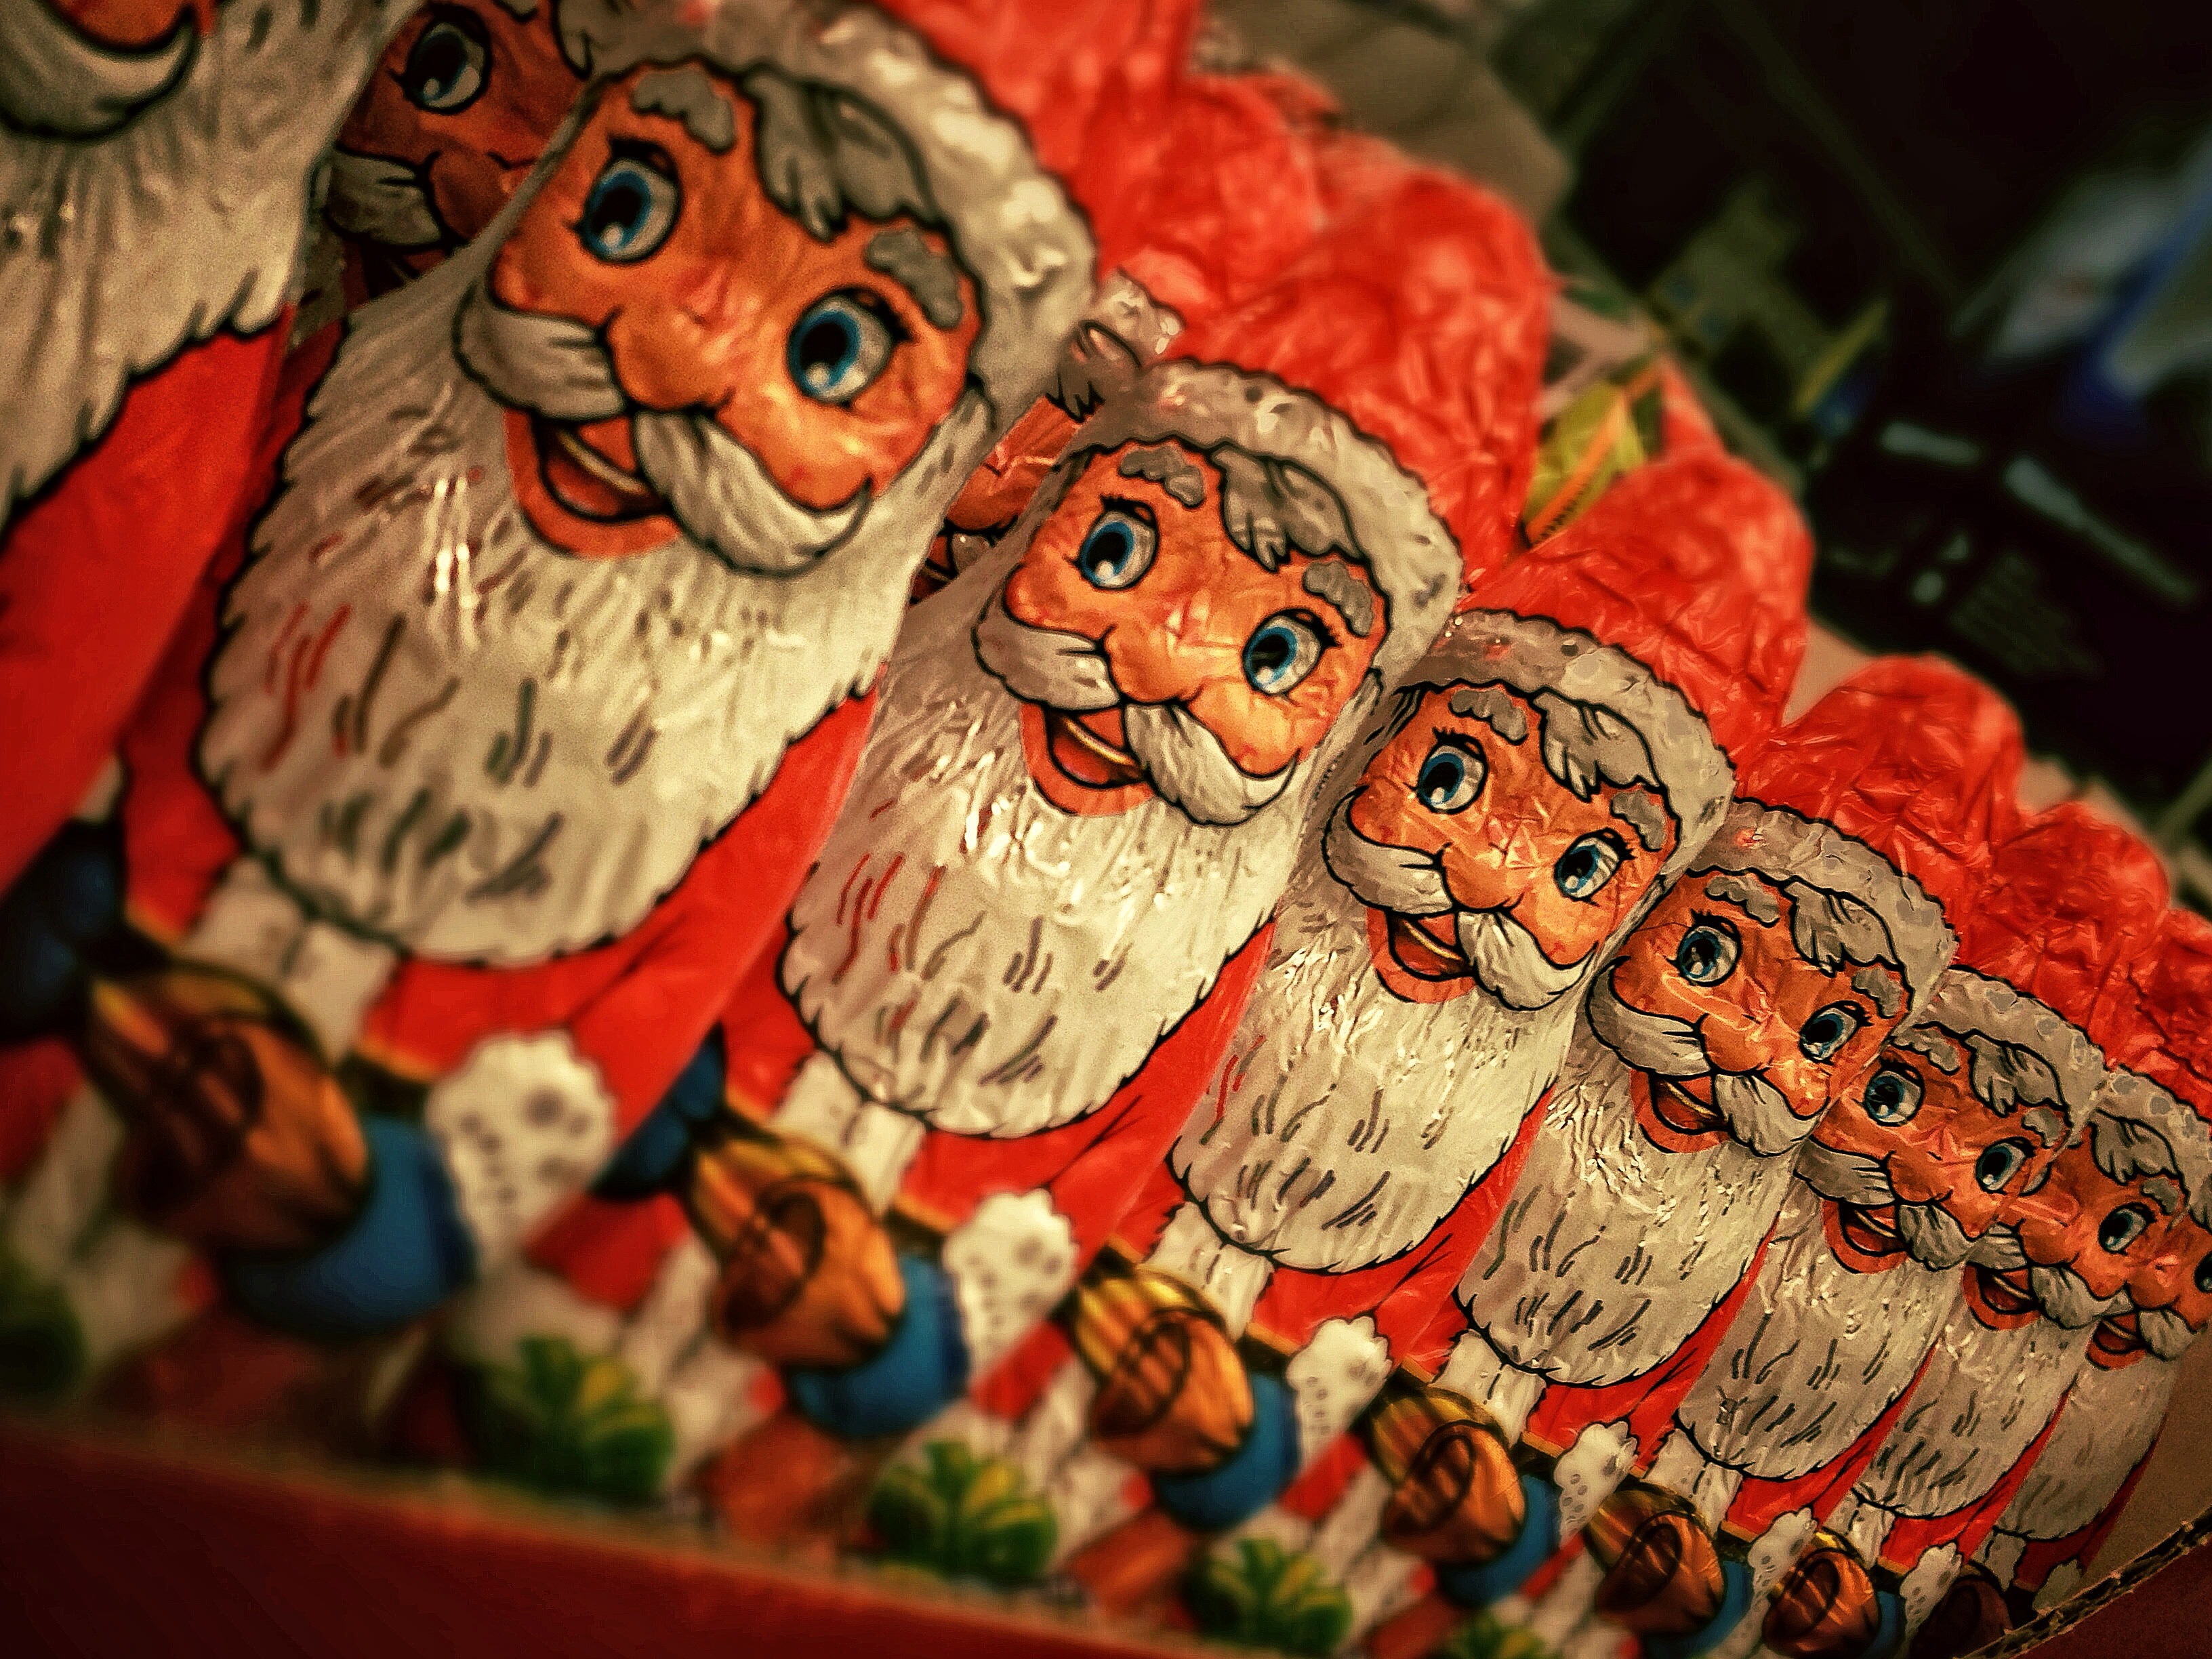
atmosphere, statue, food, red, peace, holiday, christmas, christmas tree, santa, advent, christmas decoration, art, temple, holidays, joy, carving, december, tradition, greeting card, santa claus, greetings, x mas